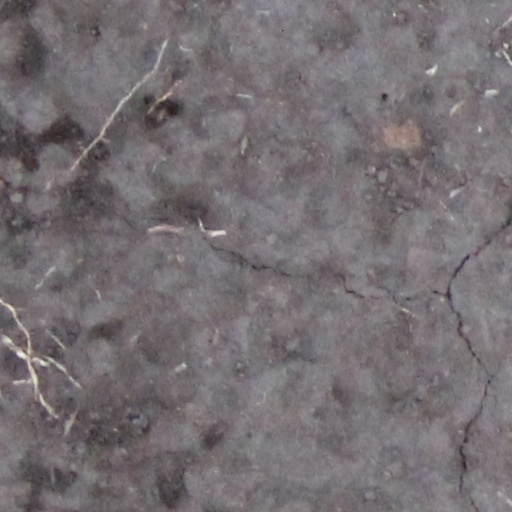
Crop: wheat